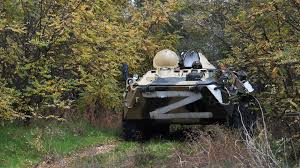
Label: BTR-80